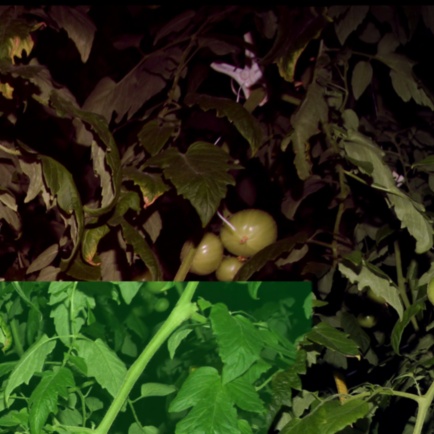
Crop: tomato